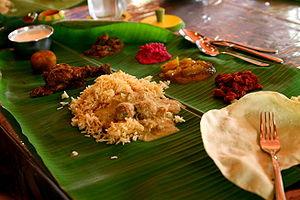
Le Chettinad est une région du district de Sivaganga, au Sud de l'État du Tamil Nadu, en Inde. Karaikudi est connu pour être la capitale du Chettinad, qui inclut Karaikudi et 74 autres villages. Chettinad est le pays des Nattukottai Chettiar, une communauté prospère dans le domaine des affaires et de la banque, dont de nombreux membres ont émigré en Asie du sud ou en Asie du sud-est, en particulier au Sri Lanka et en Birmanie, au XIXᵉ siècle et au début du XXᵉ siècle. Les habitants du Chettinad parlent le tamoul. Il existe aujourd'hui une diaspora du Chettinad, qui vit entre autres lieux aux États-Unis, à Singapour, et en Malaisie.